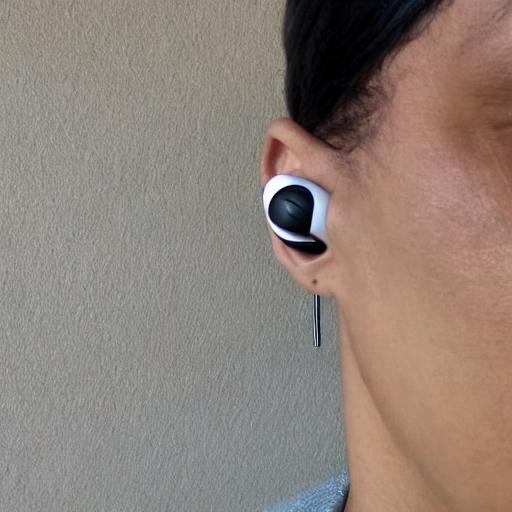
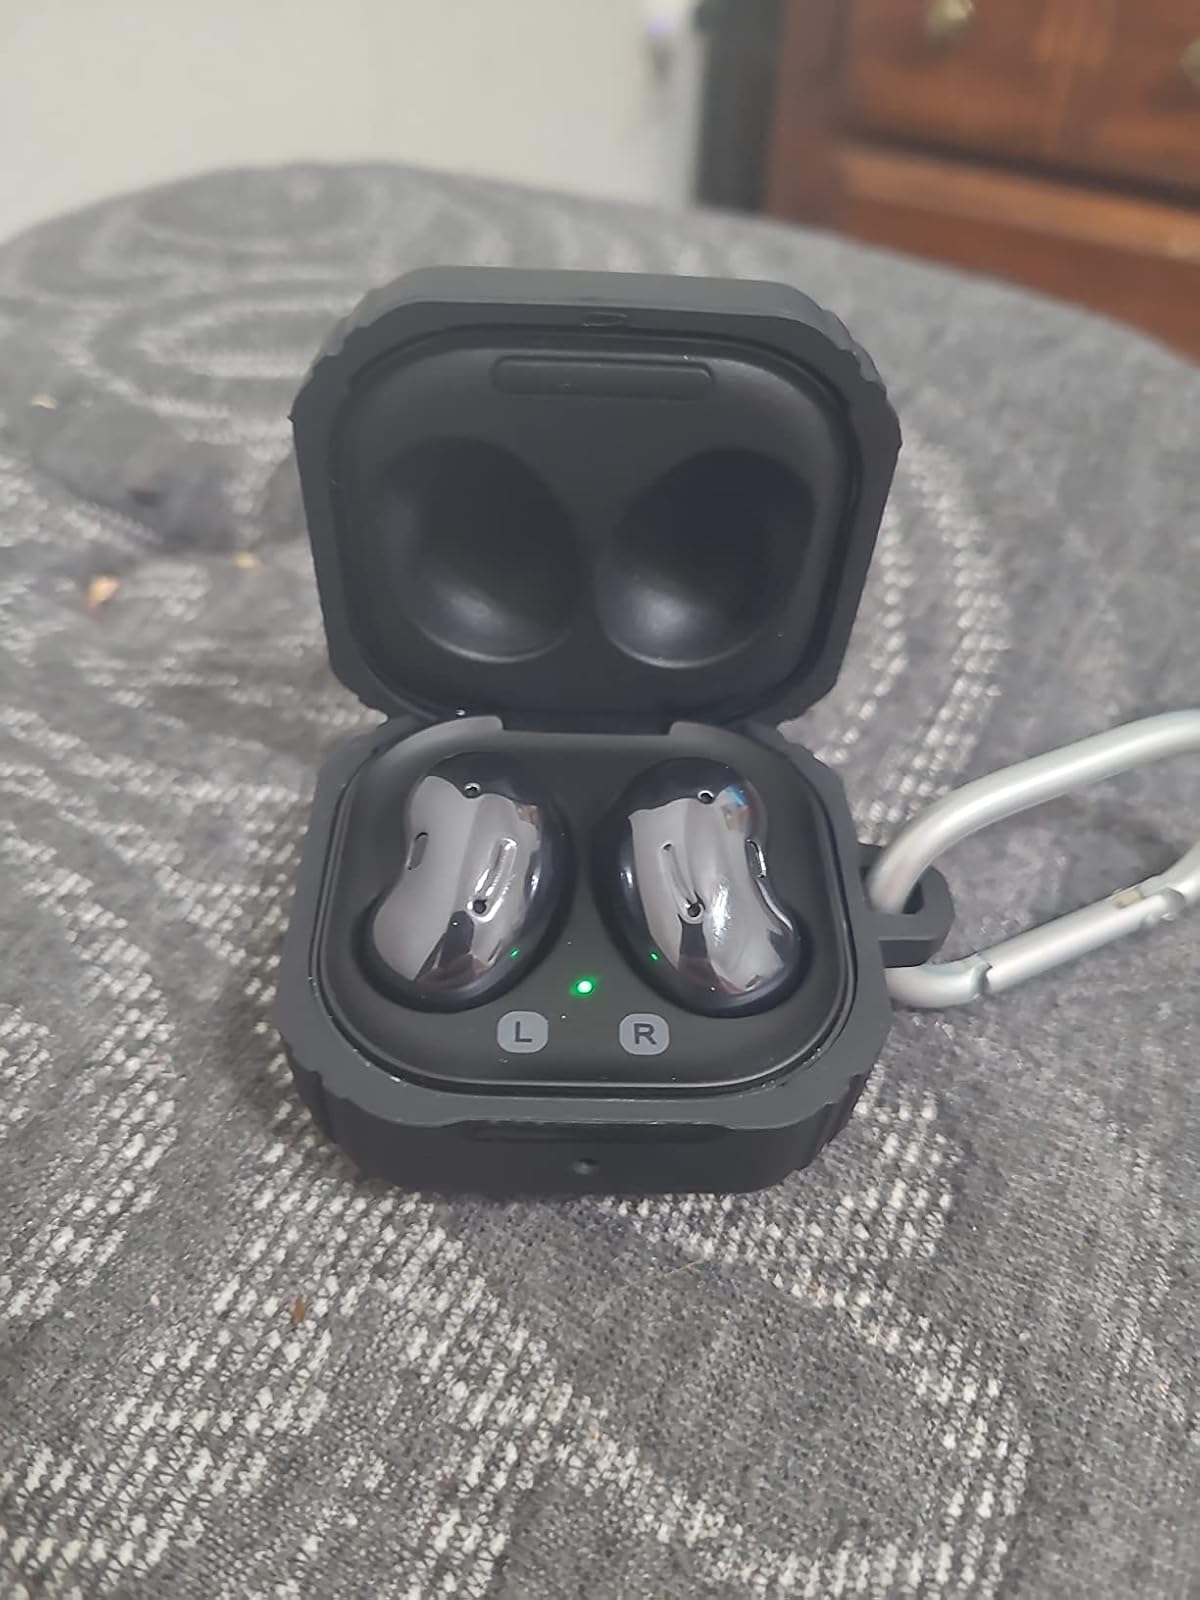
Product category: earbuds
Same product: no